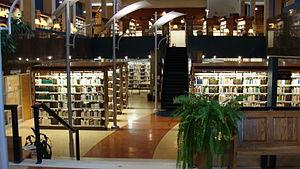
Centre des médias du Cégep de Chicoutimi (4ième étage), au Québec (Canada).
Le Cégep de Chicoutimi est un établissement d'éducation postsecondaire de la province de Québec, au Canada. Il est situé dans l'arrondissement Chicoutimi de la ville de Saguenay. Il est un des quatre cégeps dans la région du Saguenay-Lac-Saint-Jean.